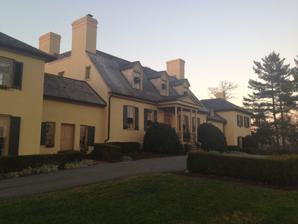
Building: Belmont Estate
Country: United States of America
Year built: 1738
Historic estate located at Elkridge, Howard County, Maryland, United States Belmont Manor and Historic Park Type County Location Elkridge, Maryland Area 68-acre (0.28 km 2 ) Created April 11, 2015 Operated by Howard County Status Open Website Official website Howard County website Belmont Estate U.S. Historic district Contributing property Show map of Maryland Show map of the United States Nearest city Elkridge, Maryland Coordinates 39°13′12″N 76°43′53″W / 39.22000°N 76.73139°W / 39.22000; -76.73139 Built 1730 Architect Multiple Architectural style Queen Anne, Georgian, Gothic Revival Part of Lawyers Hill Historic District ( ID93001000 ) Added to NRHP September 23, 1993 The Belmont Estate, now Belmont Manor and Historic Park , is a former plantation located at Elkridge , Howard County , Maryland , United States. Founded in the 1730s and known in the Colonial period as "Moore's Morning Choice", it was one of the earliest forced-labor farms in Howard County, Maryland . Its 1738 plantation house is one of the finest examples of Colonial Georgian architectural style in Maryland. From the late 17th century until 1962, the property was privately owned and associated with important personages from the late 17th century to the 20th century, including Dr. Mordecai Moore, Caleb Dorsey, Alexander Contee Hanson , and David K. E. Bruce . The property was then successively owned and maintained as the Belmont Conference Center, by the Smithsonian Institution , the American Chemical Society , and Howard Community College .  It is now the 68-acre Belmont Manor and Historic Park, owned by Howard County and its Department of Recreation and Parks. It adjoins Patapsco Valley State Park . Facilities on the estate include the Belmont Manor House, a carriage house, a cottage, a large barn, formal gardens, a pond, and an aqua garden . It is listed on the Maryland Historic Trust (MHT), Inventory of Historic Properties (MIHP), and is on the National Register of Historic Places (NRHP) as part of the Lawyers Hill Historic District , Elkridge, Maryland. History 17th–19th century An original reproduction of George Washington painted by Gilbert Stuart hung in the mansion for over a hundred years. Dr. Mordecai Moore, who helped found the Society of Friends in Maryland, received a tract of 1,368 or 1,662 acres of land granted by King William III 's 1695 land patent. The tract, called Moore's Morning Choice, sat on a ridge above Elkridge Landing with views of the lower Patapsco River Valley . About 1735, this land and an adjoining tract called Rockburn were purchased by Caleb Dorsey (1710–1772), of Hockley-in-the-Hole on the Severn River , an early industrialist and farmer. Dorsey operated forges and iron furnaces along the Patapsco River , near Elkridge. Dorsey and his sons Edward and Caleb, Jr., used up to 94 slaves to work the land for cash crops. Rockburn was constructed by Edward Dorsey about 1736, followed by his brother Caleb Dorsey, Jr. who built a house in 1738 he dubbed "Belmont". A pig iron forge was operated onsite along with nearby forges at Avalon and Hockley in a Hole . Caleb Dorsey and his wife Pricilla Hill (died 1781) were buried at Belmont. Caleb Dorsey Jr.'s son Edward inherited the property and took over the enslavement of the Black people there. Edward later gave the property to his daughter, Priscilla, the wife of Alexander Contee Hanson , a United States senator. After the American Civil War , Belmont became the social center of a new wealthy elite, notably the many lawyers who built homes at "Lawyer's Hill" near the Belmont property. From 1873 to his death in 1880, Charles Grosvenor Hanson allowed the house to fall into neglect following the death of his wife. An original reproduction portrait of George Washington painted by Gilbert Stuart in 1794 or 1795 hung in the mansion for a century and was sold in 1913 by the Hanson family to a New York collector for $15,000 to $20,000. Howard Bruce, who bought the house in 1918, was the last owner to use it as a private residence. Belmont Conference Center Smithsonian Institution (1962–1982) In 1962, Belmont was owned by David K. E. Bruce , former ambassador to Britain, France and Germany. He sold the property for $500,000 and then donated Belmont and 339 acres to the Smithsonian Institution for $5.00 as a philanthropic gift. The Smithsonian Institution maintained the property as a conference center. The Belmont Conference Center was established in 1964 and was in almost continuous operation until 2010. Belmont hosted numerous conferences, social gatherings, weddings, meetings, and other functions. Examples of the numerous academic, government, and non-profit conferences held at Belmont include: In 1967, a conference entitled "Bibliography and the historian: the conference at Belmont of the Joint Committee on Bibliographical Services to History" In February 1976, a four-day conference on the use of Human Subjects for Research took place at the Belmont Conference Center. The Belmont Report , resulting partly from this conference, was published in 1979. American Chemical Society (1982–2004) In 1982, The Smithsonian Institution sold the Belmont Conference Center and the majority of the center's surrounding land to the American Chemical Society for $2 million (~$5.34 million in 2023). The American Chemical Society continued to maintain the property as a conference center. The John Clare Society of North America held their first international John Clare Conference at the Belmont Conference Center on March 21–22, 2003. The Society is a non-profit literary organization devoted to the study, preservation, and publication of the works of English poet John Clare . Howard Community College (2004–2012) In 2004, the American Chemical Society sold the Belmont Estate to Howard Community College (HCC) for $5.2 million (~$8.04 million in 2023), funded in part by a $2.6 million loan from the government of Howard County. The college used it for culinary classes and continued to operate the Belmont Conference Center. On September 30, 2010, Howard Community College announced that it could no longer afford to maintain and operate the Belmont Estate, due to the effects of the economic recession. The government of Howard County, whose loan terms included the right of first refusal , conducted from September 2011 to May 2012 a detailed study of the feasibility of purchasing and operating the property for public purposes. Belmont Manor and Historic Park Day of Service Tree Planting in 2012 at Belmont with Governor Martin O'Malley On May 30, 2012, Howard County Executive Kenneth Ulman announced that the county would buy the Belmont Estate from the college in exchange for forgiving the $2.6 million debt and $89,000 in cash. The sale closed on June 21, 2012. The county government also sold 13 acres of the land to developers, retaining 68 acres of the original property. In a radio interview on June 29, 2012, Kenneth Ulman said that the Belmont Estate would complement other Howard County nature attractions, including the Howard County Conservancy , located in Woodstock, Maryland , on a 300-year-old, 232-acre farm; and the James and Anne Robinson Nature Center , located in Columbia, Maryland, on 18 acres of land adjacent to the Middle Patuxent Environmental Area . Howard County subsequently established Belmont Manor and Historic Park in summer/fall 2012. The park is operated by the county's Department of Recreation and Parks, to be used as a conference center and a site for weddings, private parties, and environmental education programs. The Manor opened for public operations in April 2015. Historic preservation The front entrance of the mansion, decorated for the holiday season A number of organizations have played an important role in promoting, and advocating for, the historic preservation of the Belmont Estate. These include the Rockburn Land Trust, the Save Belmont Coalition, Preservation Howard County, Preservation Maryland, the Maryland Environmental Trust, the Friends of Patapsco Valley & Heritage Greenway, Inc, and the Land Trust Alliance. Preservation Howard County's president, Fred Dorsey, a descendant of the original owners of the estate, has said that because of its experience, the county is the rightful owner to provide stewardship of the historic property. Maintenance issues are some of the challenges, including maintaining the exterior that had been coated with lead paint. Historic designations The original historic site nomination for Belmont was researched and prepared in the mid-1970s for the Maryland Historical Trust (MHT).  Further research and updates by Howard County and the State of Maryland were carried out in 2010. The Belmont Manor House and Estate are included on the U.S. National Register of Historic Places (NRHP), as part of the Lawyers Hill Historic District in Elkridge, Maryland, which was added to the NRHP on September 23, 1993. See also List of Howard County properties in the Maryland Historical Trust Doughoregan Manor , another colonial era manor in Howard County, Maryland Notes